George Moberly

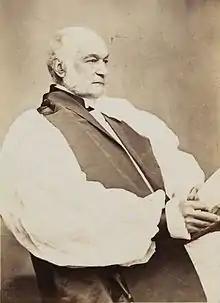
Moberly in 1870

George Moberly (10 October 1803 – 6 July 1885) was an English cleric who was headmaster of Winchester College, and then served as Bishop of Salisbury from 1869 until his death.